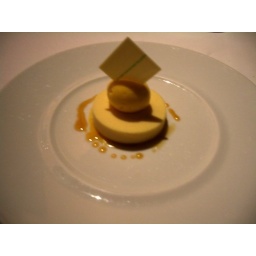
passion fruit cream enrobed in white chocolate, ginger caramel, mandarin sorbet